Thermal insulation

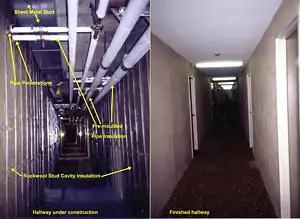
Common insulation applications in apartment building in Ontario, Canada.

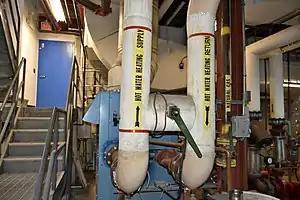
Insulated hot water supply and return hydronic piping on a gas-fired boiler

Maintaining acceptable temperatures in buildings (by heating and cooling) uses a large proportion of global energy consumption. Building insulations also commonly use the principle of small trapped air-cells as explained above, e.g. fiberglass (specifically glass wool), cellulose, rock wool, polystyrene foam, urethane foam, vermiculite, perlite, cork, etc. For a period of time, asbestos was also used, however, it caused health problems.